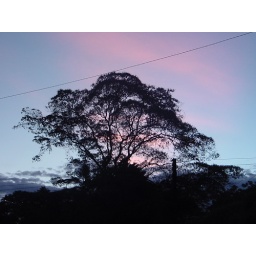
Pink sky against dark tree